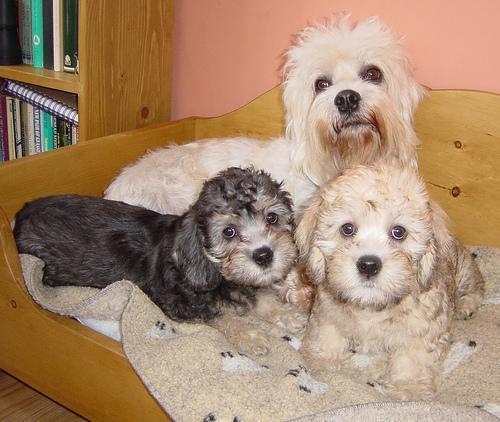
Dandie_Dinmont